James Williams (ambassador)

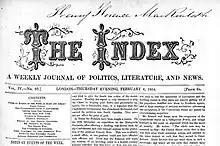
The Index Newspaper

According to the "Memoirs of the Graham Family", the Williams at this time made a voyage of the Nile into lower Egypt. Mr. and Mrs. Williams were accompanied by Lord Dufferin and his mother, Lady Dufferin, a daughter of the famous English actor, Richard Brinsley Sheridan, and sister of the Hon. Caroline Norton. They were also accompanied by a young French nobleman, who took with him a corps of photographers, whose pictures of pyramids, temples and objects of interest were bound in four volumes. One of these volumes was presented to the Empress Eugenie, another volume to the Empress of Austria, a third volume to Mrs. Williams, the young nobleman keeping the fourth for his chateau treasures. Lady Dufferin was very gifted, and among Mrs. Williams' valued possessions was a portrait of herself and two daughters, painted by Lady Dufferin, who accompanied the gift with charming verses. Another member of the party was Frederika Bremer, the Swedish novelist. Lord Bulwer and Sir Richard Jackson traveled with Mr. and Mrs. Wilhams through Turkey. More exalted still were Maxmilian and Carlotta whom they visited at Schloss Miramar, Maxmilian's beautiful palace at the head of the Adriatic. There, while the ladies gazed entranced upon Carlotta's art treasures, Maxmilian and Mr. Williams paced back and forth in that famous garden, talking of Mexico, Mr. Williams vainly endeavoring to dissuade Maxmilian from that ill-fated expedition, he offering Mr. Williams many